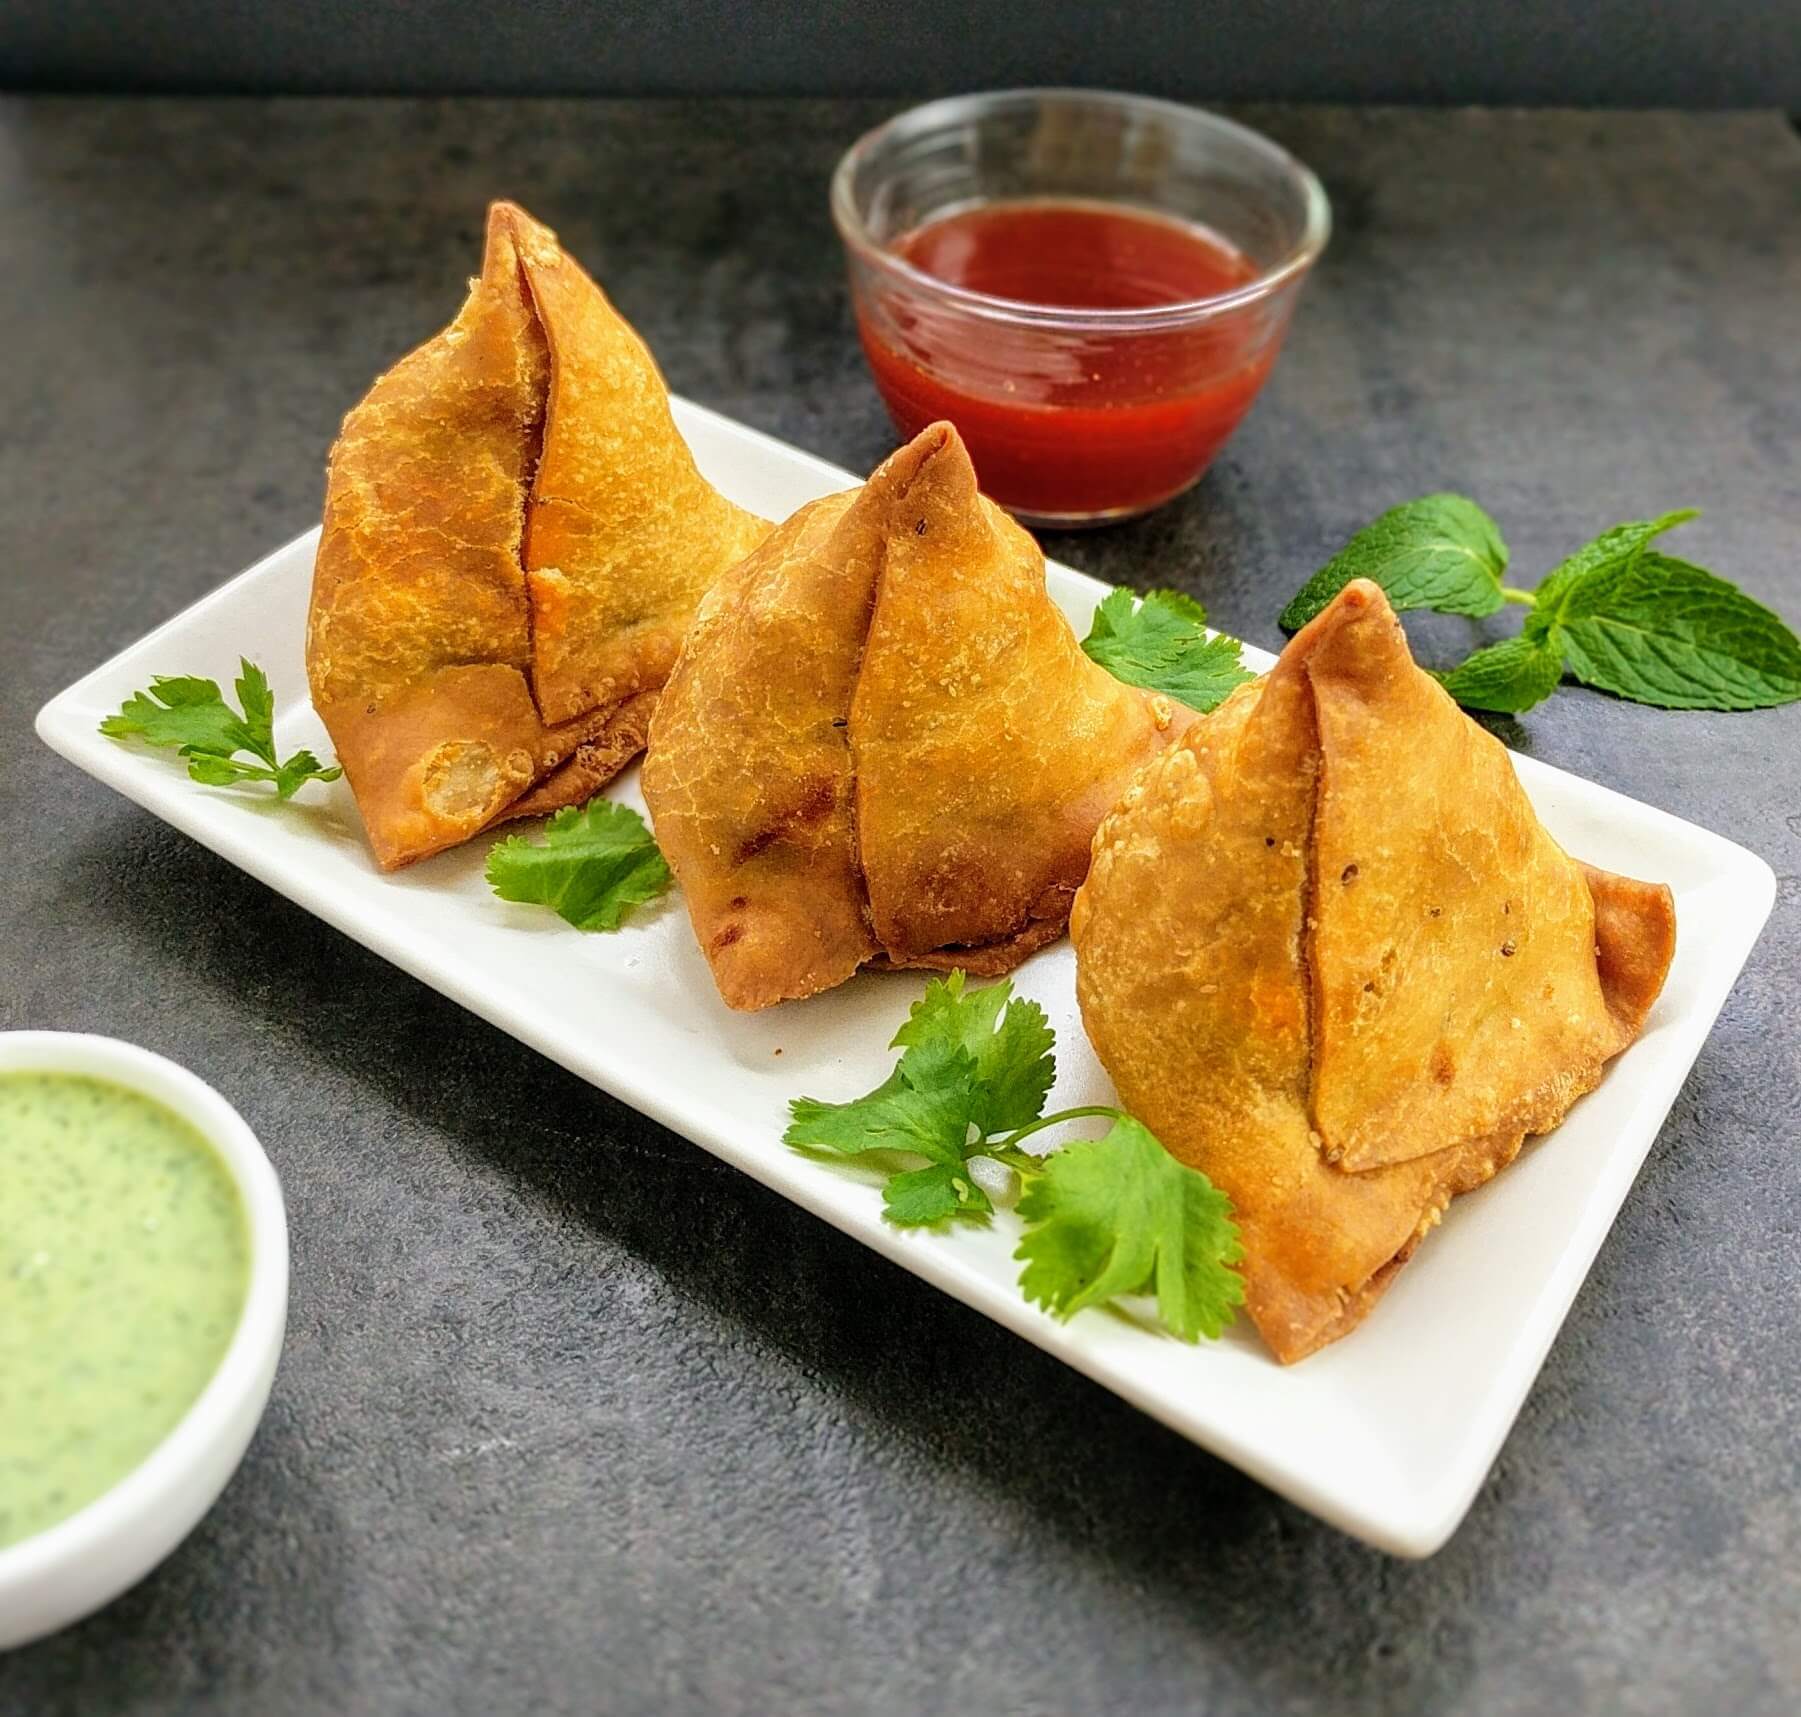
Dish: samosa